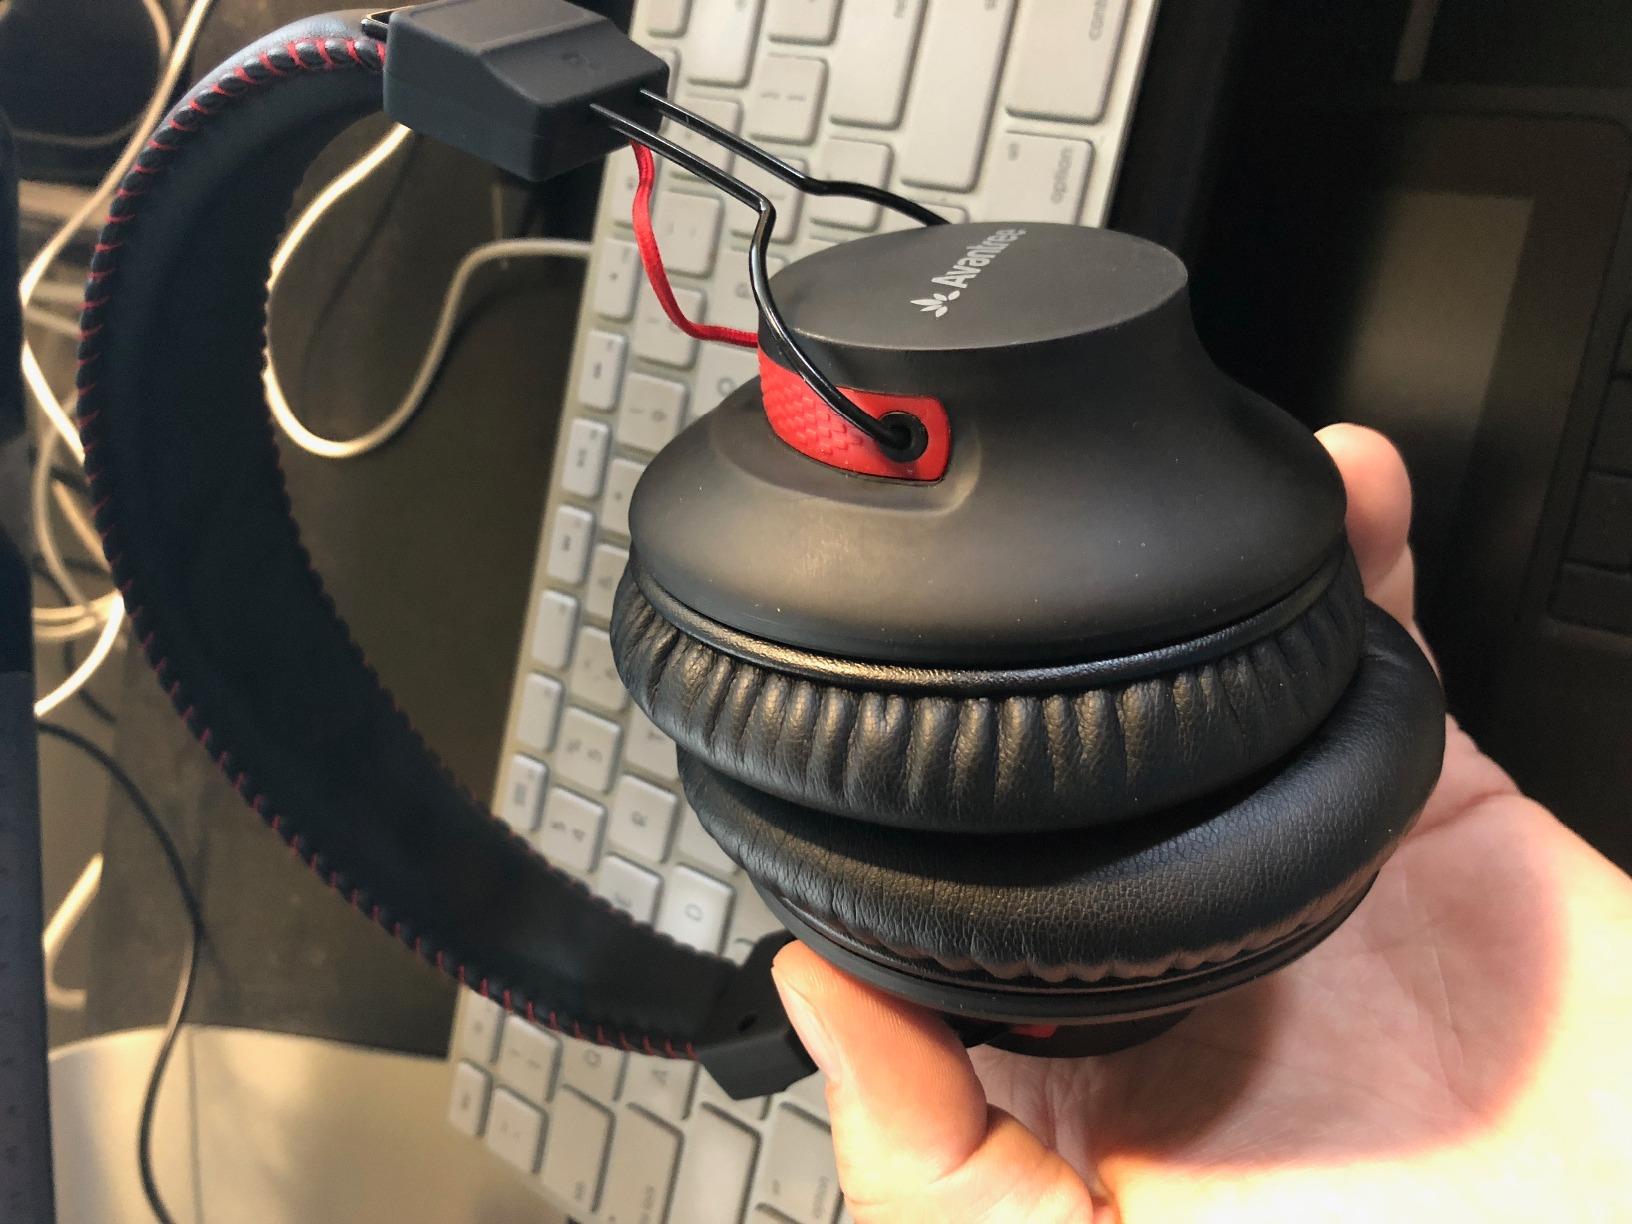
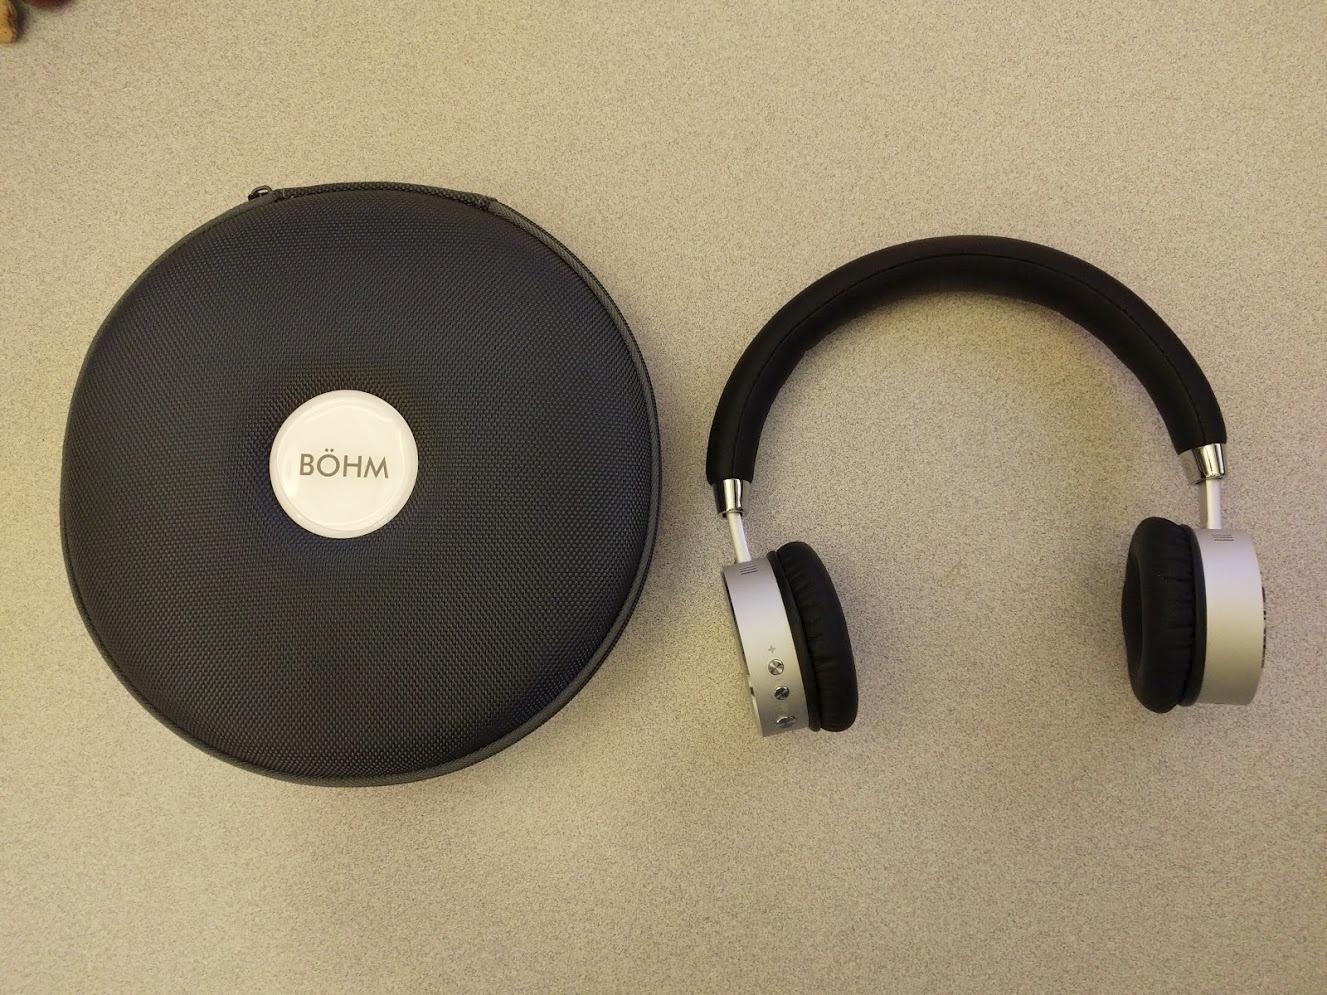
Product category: headphones
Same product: no